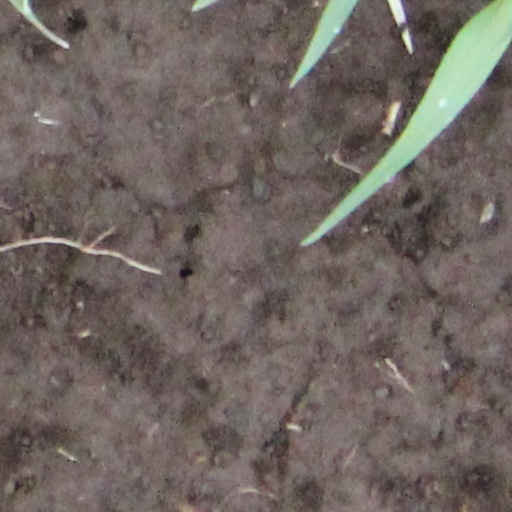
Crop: wheat